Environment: real
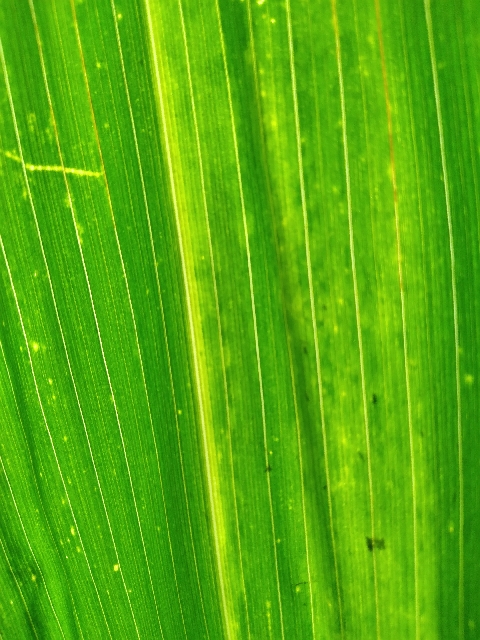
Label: lethal_necrosis